Line 13 (Beijing Subway)

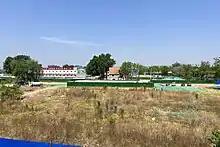
Construction site of Longyu (formerly known as Xinlongze) station, a cross-platform interchange station for Lines 13A and 13B.

Line 13A has a total length of with 18 stations, including of new line and 13 new stations. The line will be built to support expanded 8-car Type B trains.